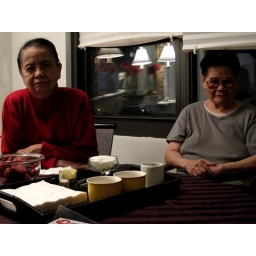
Jim's aunts who live in the building next door to us.